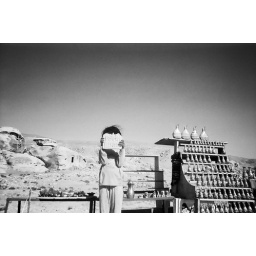
Aliyah's photo in black and white